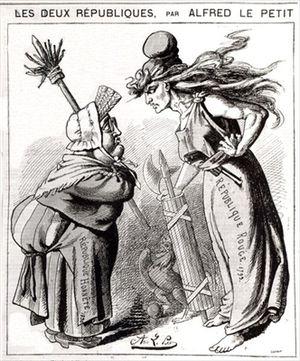
La République sociale ""Rouge 1793"" (à droite) se dresse contre la République conservatrice ""Honnête 1890"" (à gauche)."
Alfred Le Petit est un artiste peintre, un caricaturiste et un photographe français.